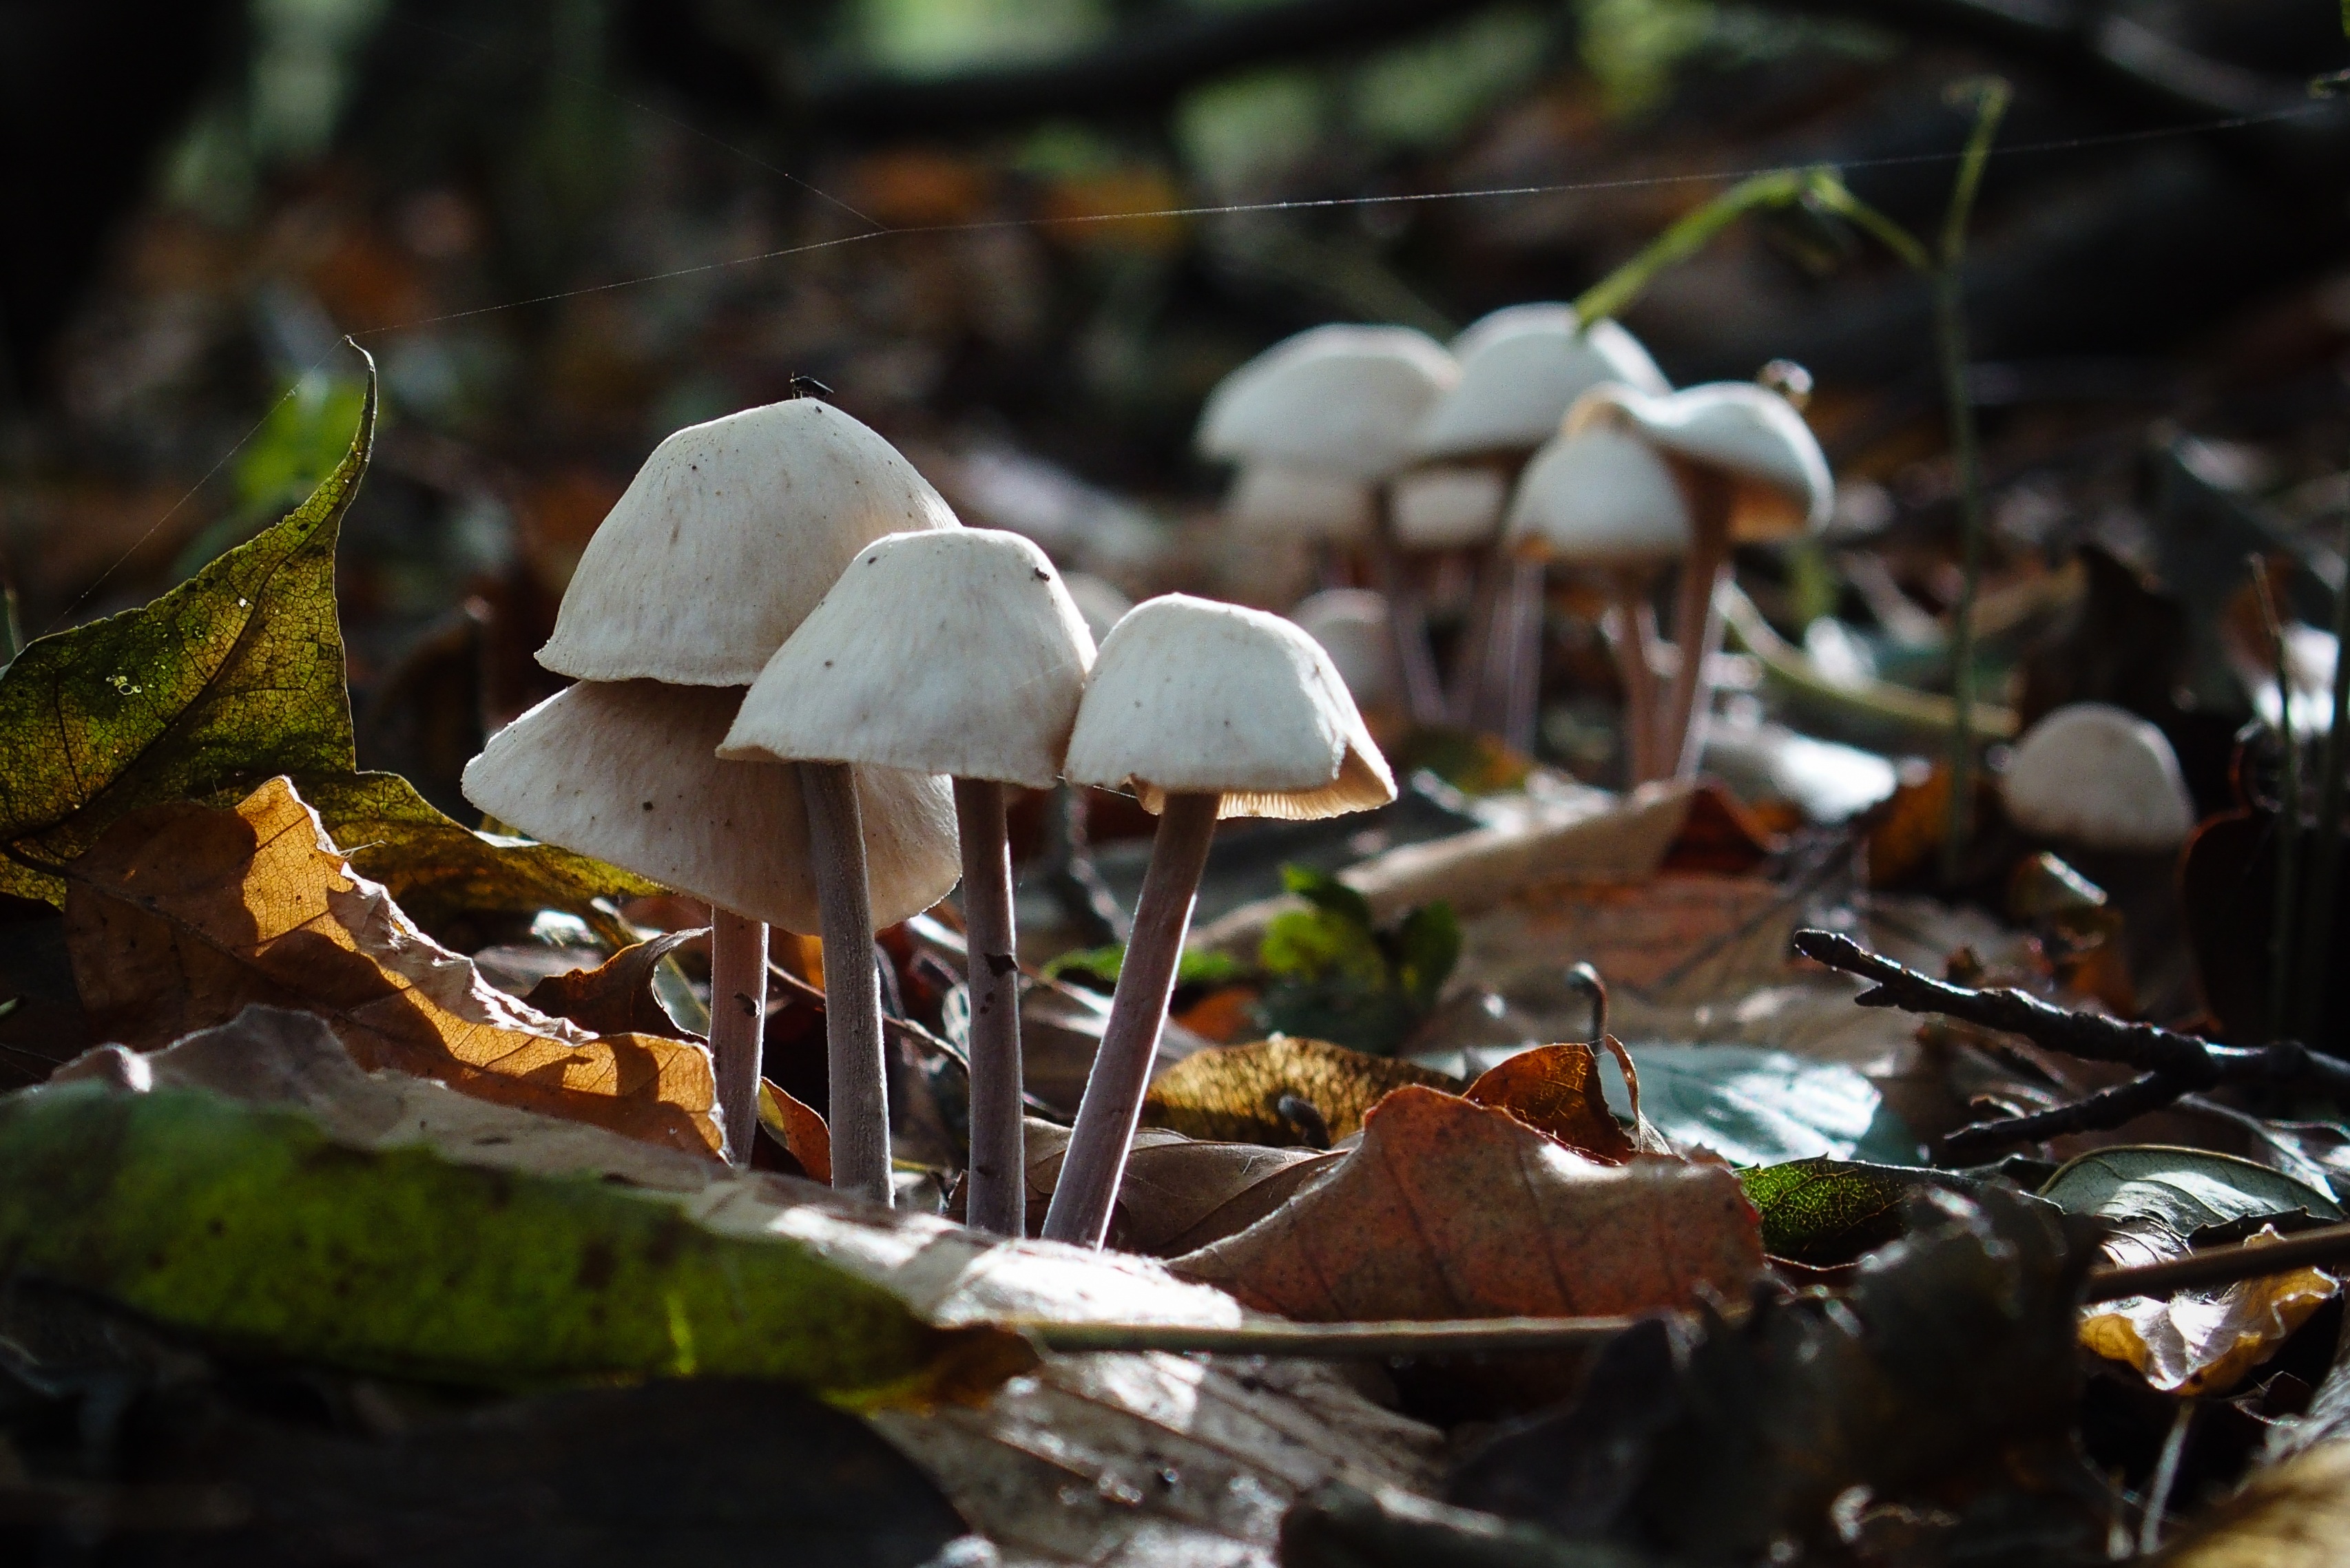
nature, forest, branch, plant, leaf, flower, autumn, mushroom, flora, season, fungus, mushrooms, woodland, auriculariales, macro photography, edible mushroom